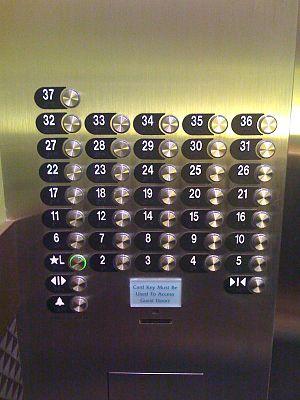
Un étage en architecture est l’espace compris entre le plancher et le plafond dans un bâtiment, hormis le rez-de-chaussée dans certains pays, dont la France, ce terme étant alors équivalent avec celui de « niveau ». Dans le vocabulaire de l'architecture l'étage ne peut être confondu avec le niveau. Un étage est un ensemble de locaux contigus pour lesquels il n’y a pas ou peu de différence de niveau d’altitude des planchers alors que les plafonds peuvent être variables en forme et très dissociés selon la hauteur libre qu'ils délimitent.